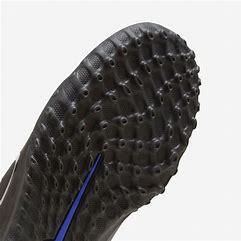
Brand: Nike
Model: Jr Tiempo Legend 10 Club